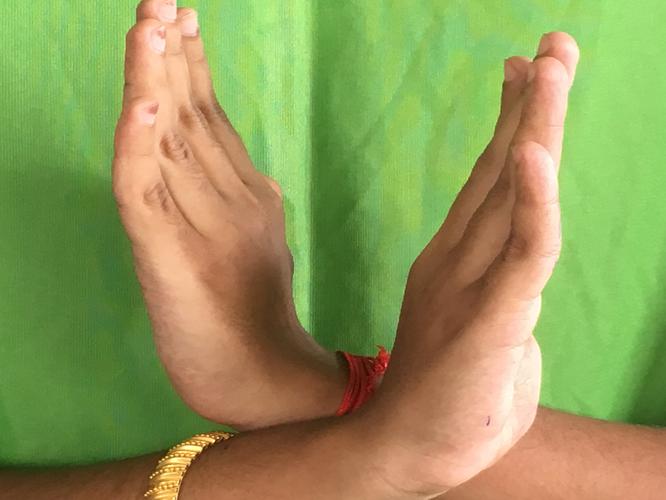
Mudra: Swastikam
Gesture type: double_hand